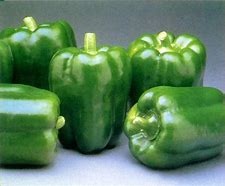
Label: capsicum